Village Institutes

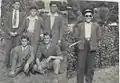
Hasanoğlan Village Institute students from Tekmen

Village Institutes (Turkish: "Köy Enstitüleri") were a group of rural schools in Turkey founded in accordance with a project led by Hasan Âli Yücel, who was the Minister of Education at the time. The project started on April 17, 1940 in order to train teachers. They were the cornerstones of the rural development projects in the post-war Turkish state. At the time there weren't many educational institutions in most villages, the institutes helped educate the rural populace. Village Institutes were established to meet the needs of the teachers of each village. Despite their short lifespan, they increased the number of primary schools in the country. They had the support of president İsmet İnönü and the director general of primary education İsmail Hakkı Tonguç.